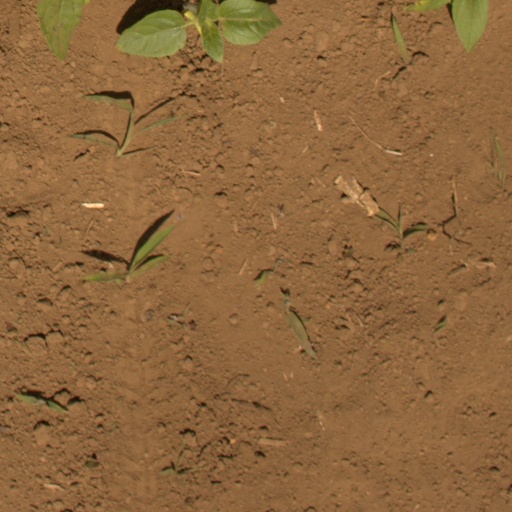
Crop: Jerusalem artichoke